Amaranta Gómez Regalado

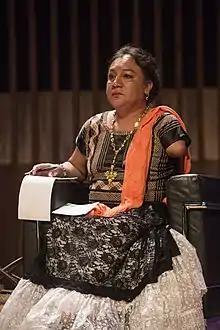
Regalado in 2020

Amaranta Gómez Regalado (born 1977) is a Mexican Muxe social anthropologist, political candidate, HIV prevention activist, social researcher, columnist and promoter of pre-Columbian indigenous cultural identity.